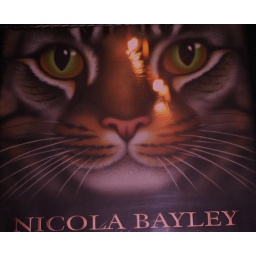
There's someone's cat book staring from under my table